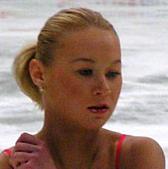
Age: 20